Hydropower in the Mekong River Basin

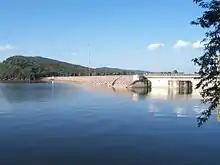
Ubol Ratana Dam in Thailand

The estimated hydropower potential of Mekong River Basin about 58,930 Megawatts (MW). As of February 2024, there are an estimated 167 Hydropower Plants (HPPs) in the Mekong, with a combined installed capacity of some 36,376.3 MW. An additional 20 HPPs are currently under construction and at various stages of completion. These have a combined installed capacity of an additional 4,535.5 MW.